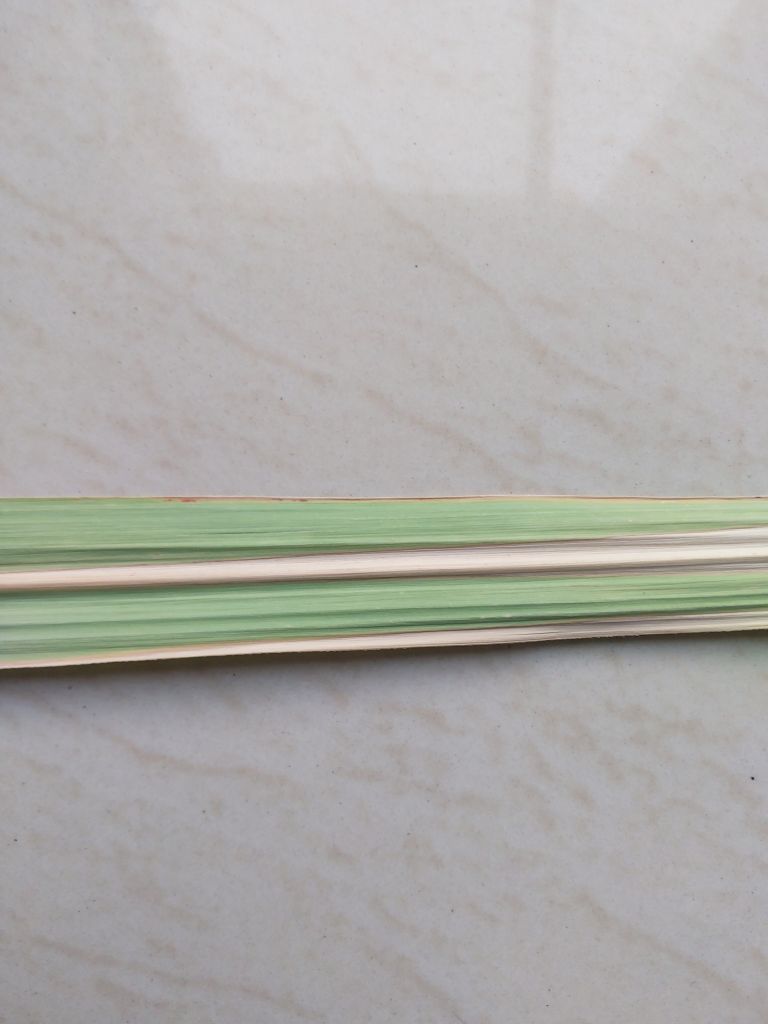
Label: BrownRust